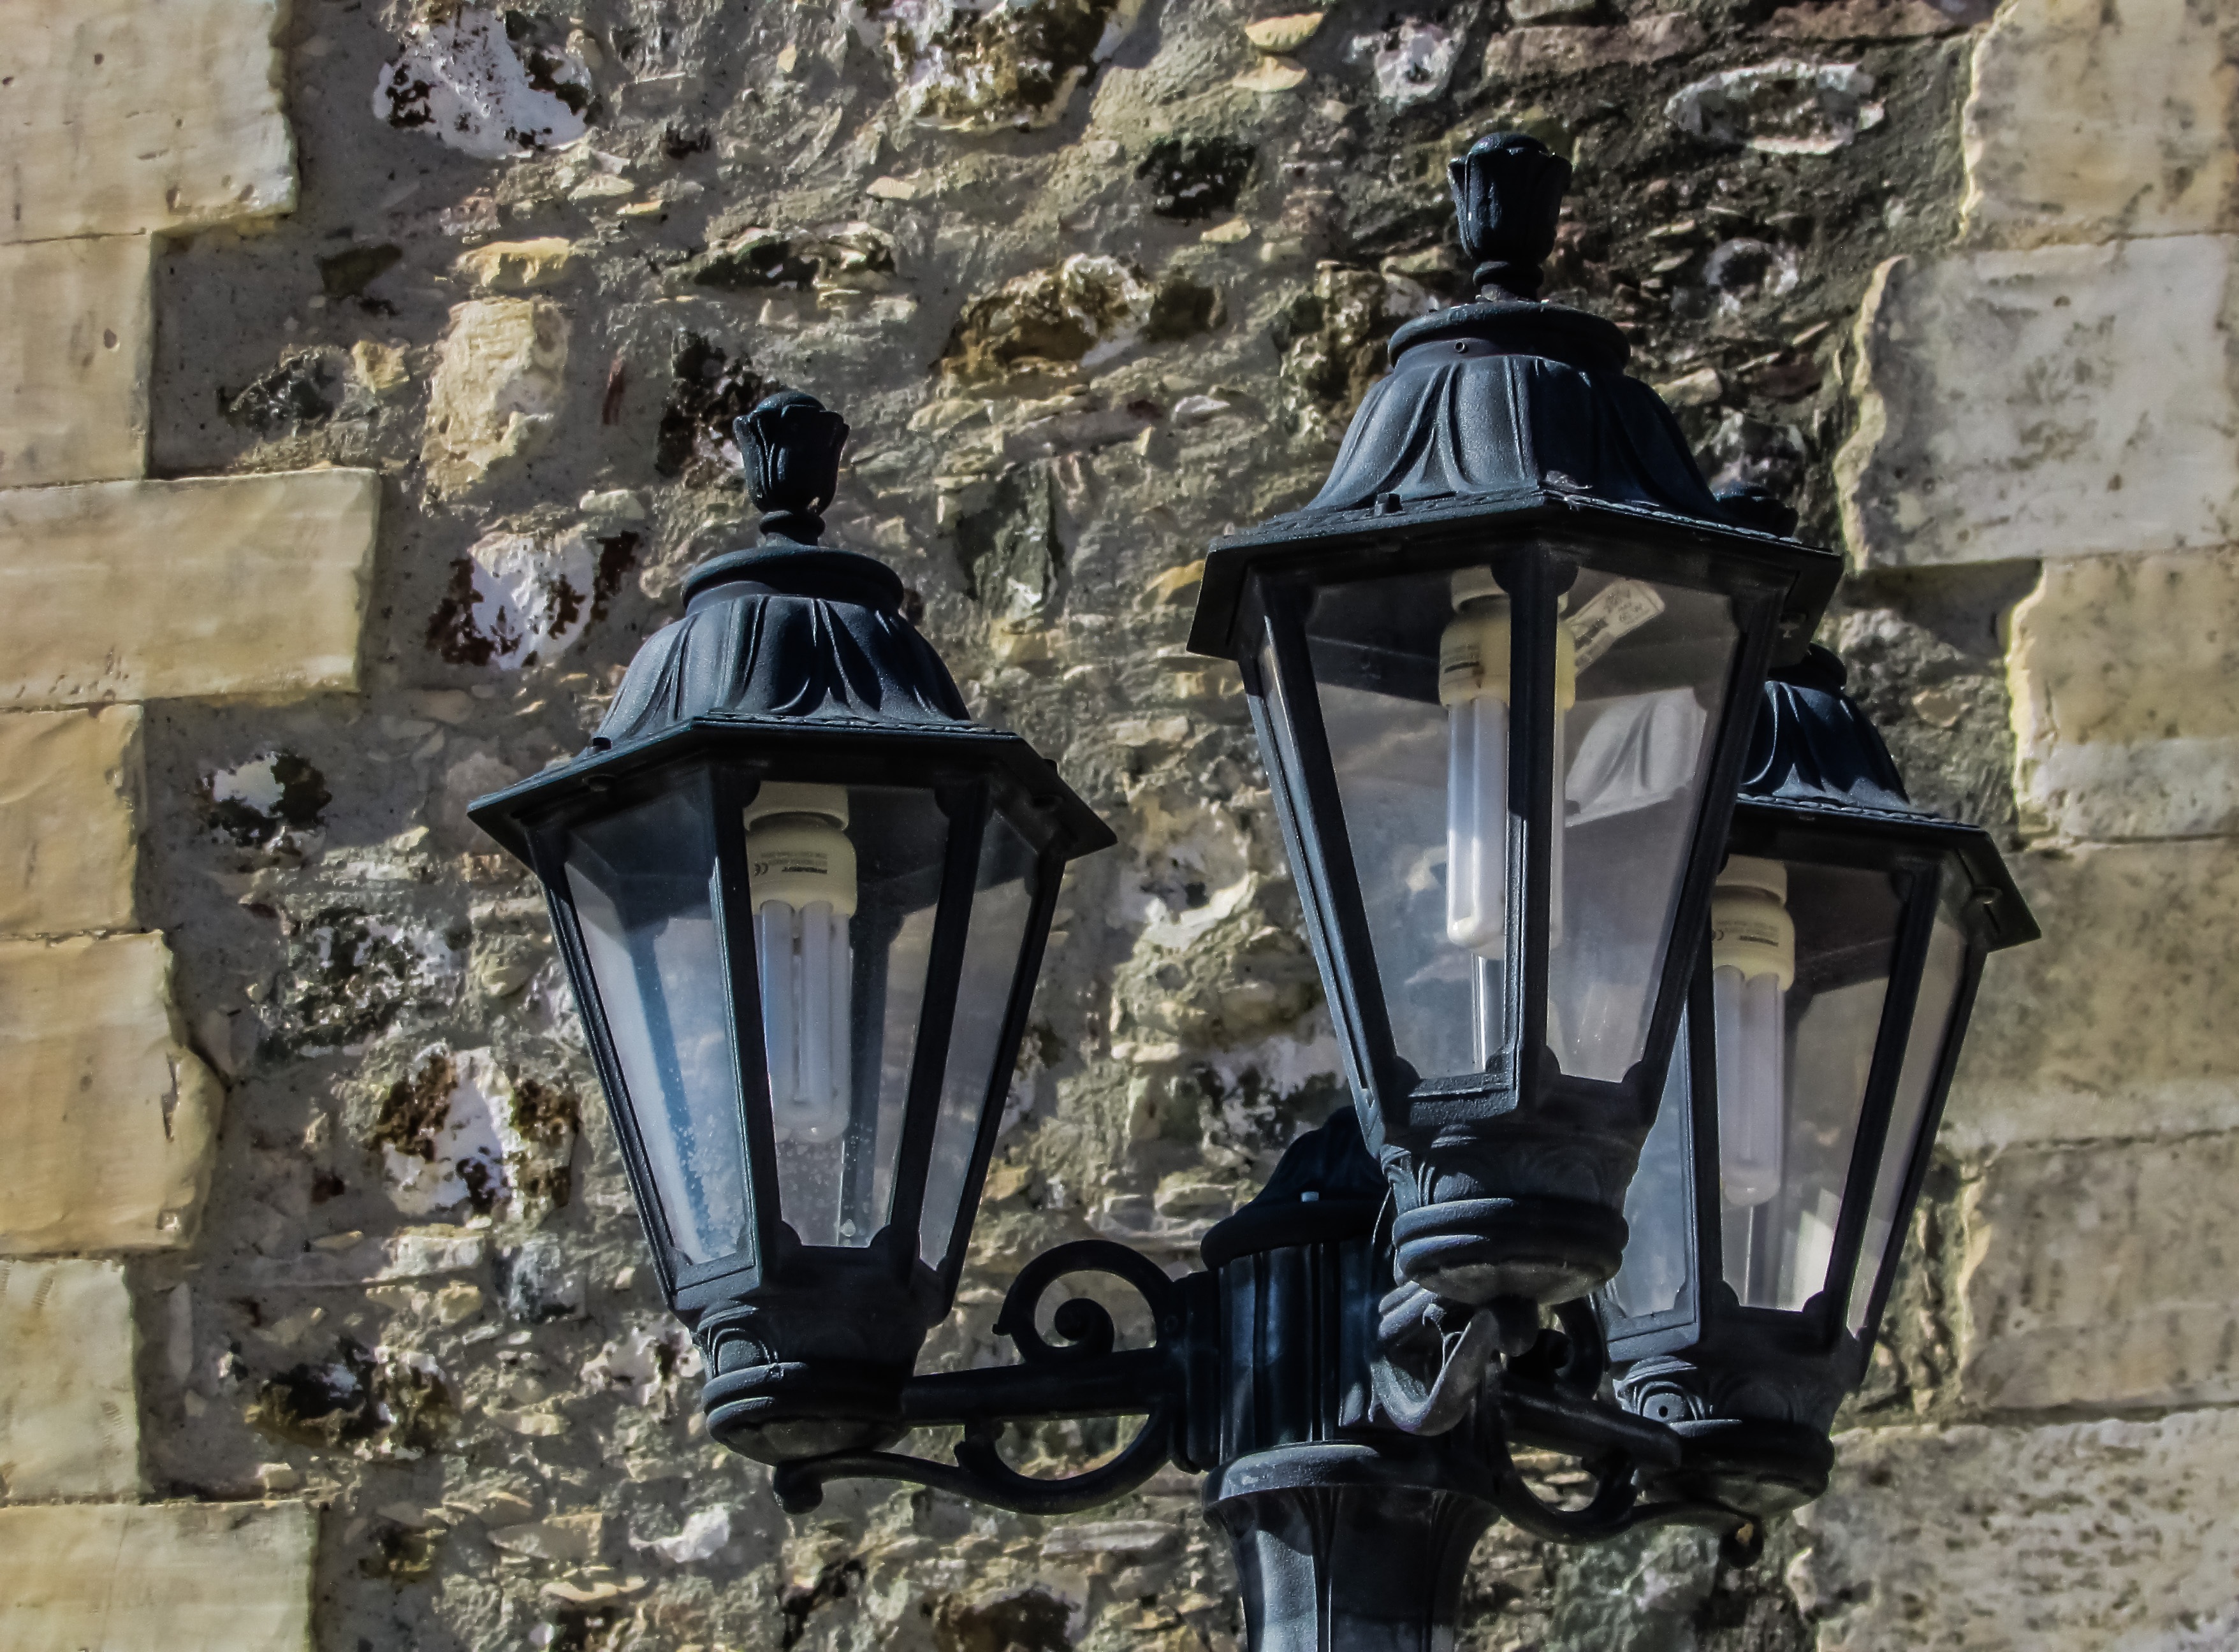
street, wall, street light, lighting, lamps, light fixture, elegance